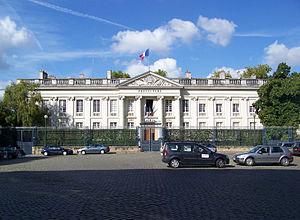
Hôtel de préfecture de la Loire-Atlantique
Cet article recense les monuments historiques de Nantes, en France.